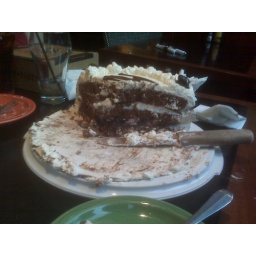
Becky's 09 birthday cake - black forest handmade by Tex